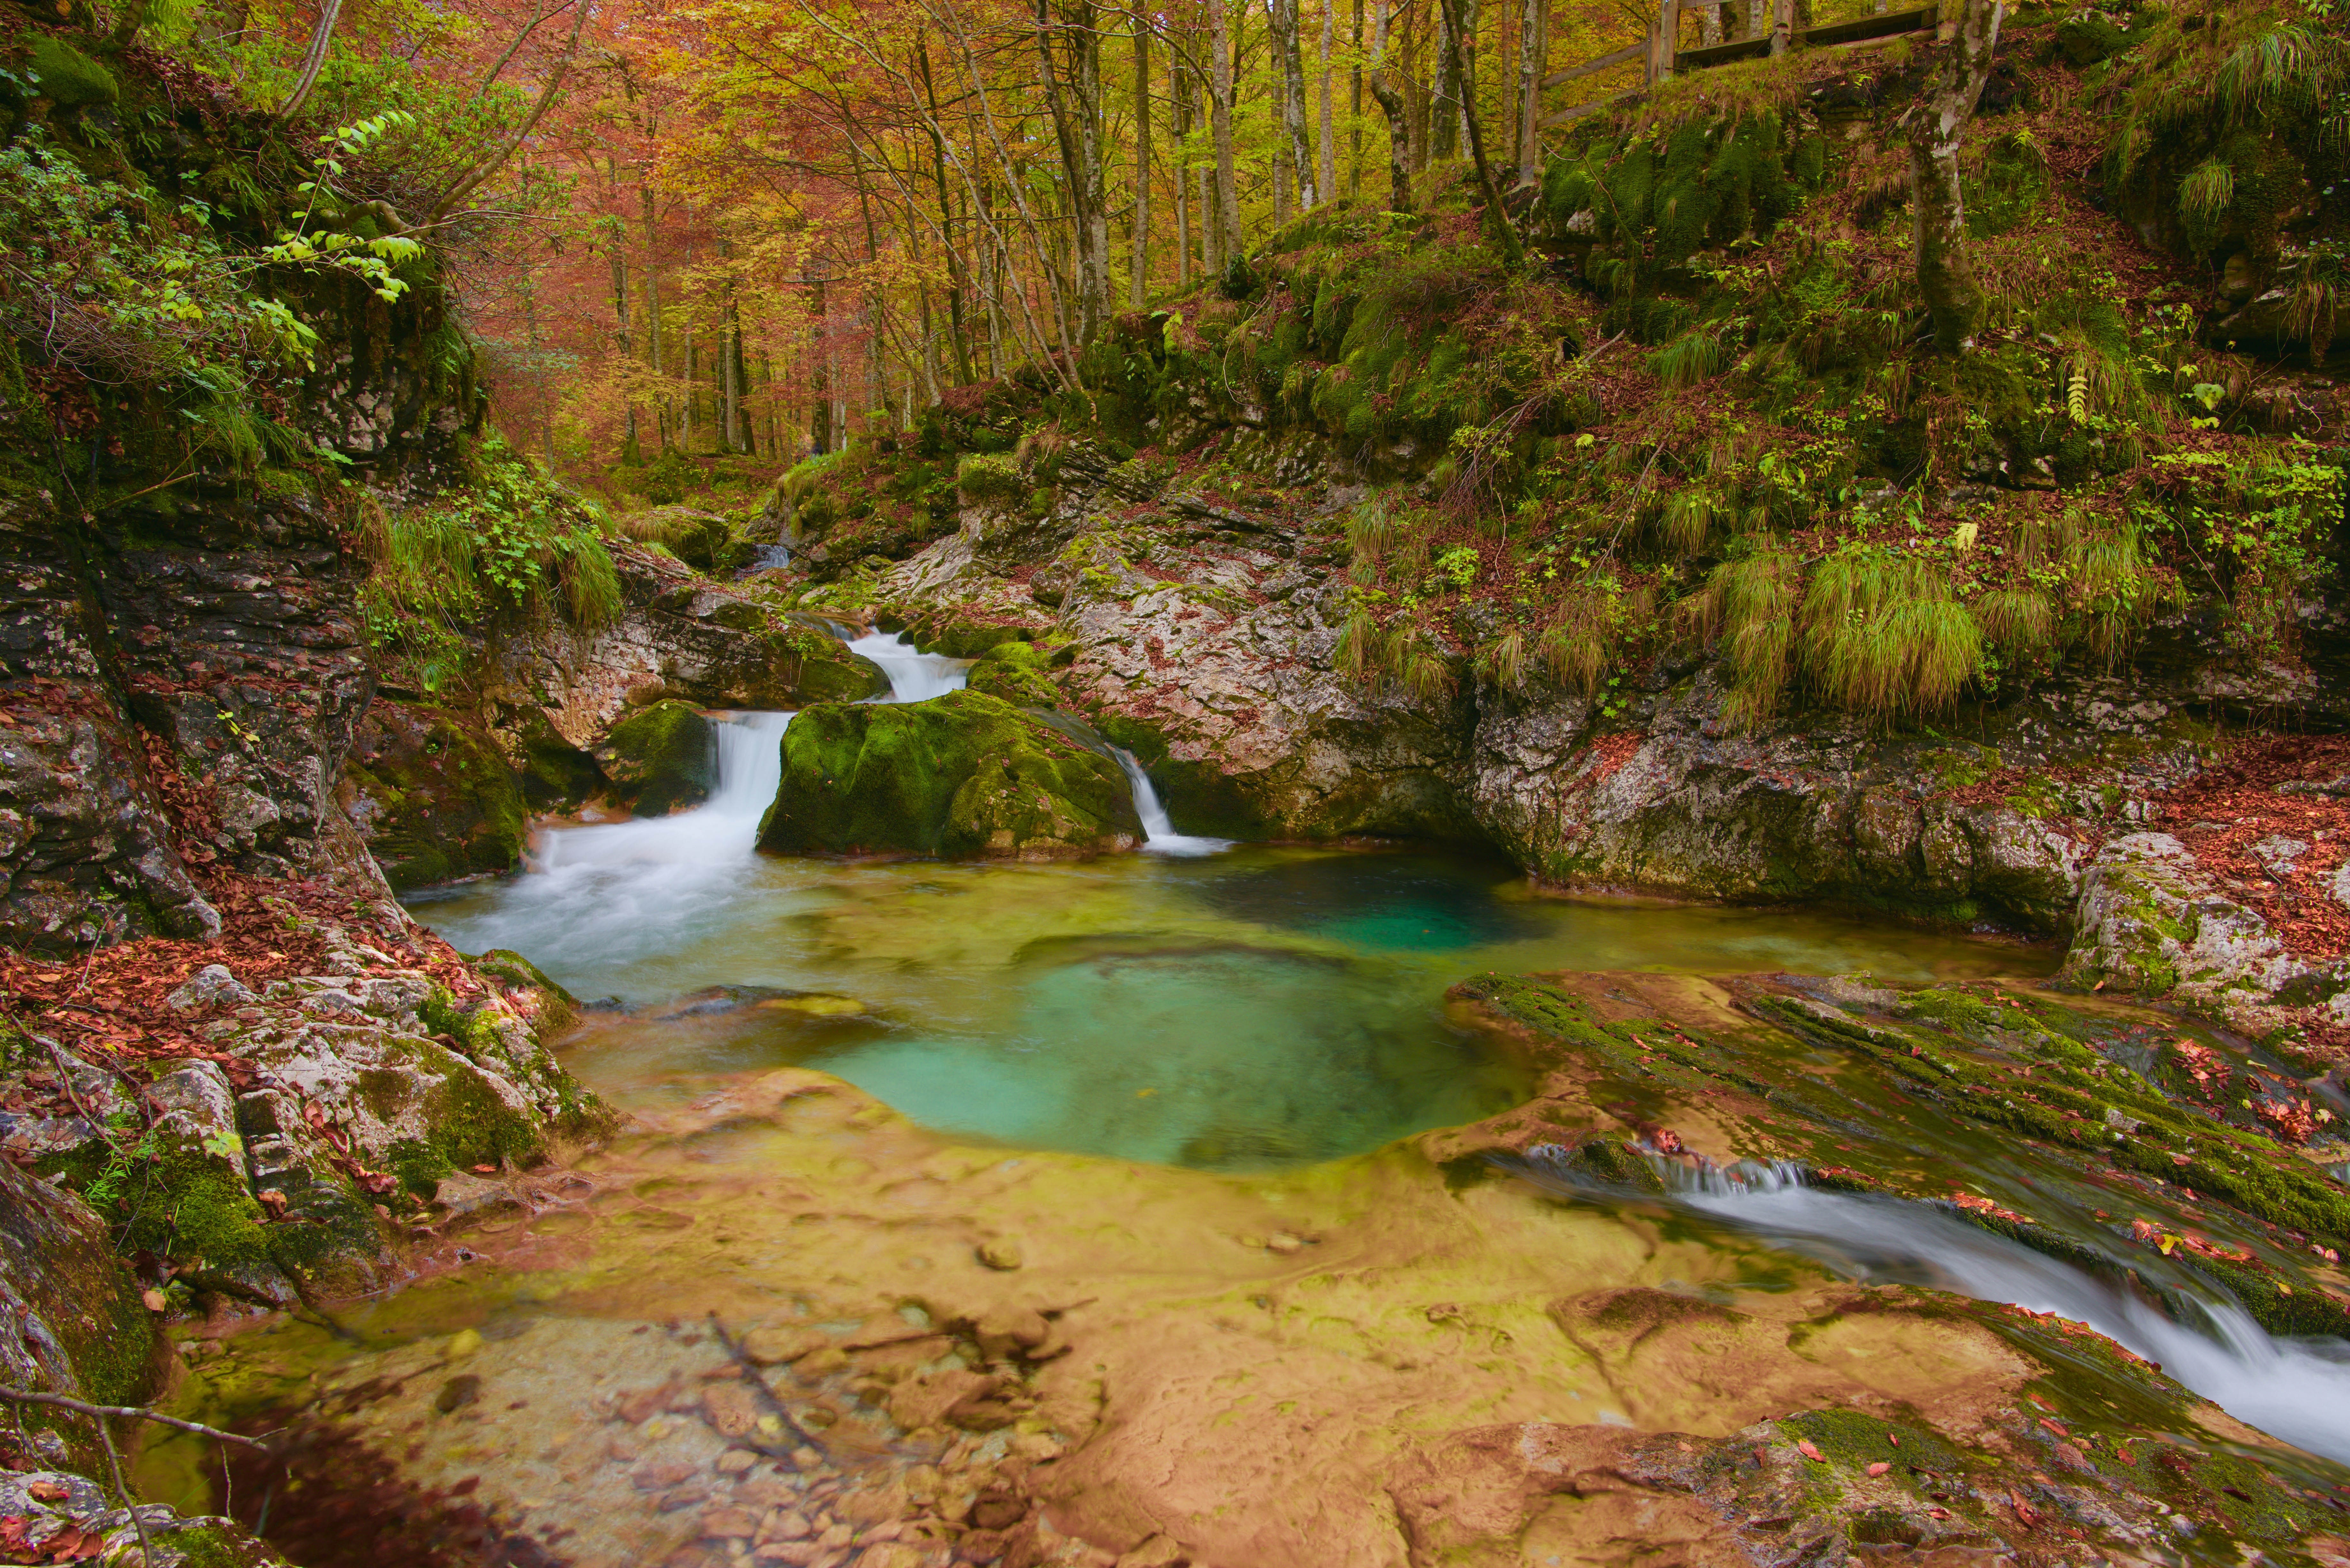
nature reserve, stream, landform, wilderness, creek, body of water, vegetation, watercourse, river, ecosystem, forest, autumn, leaf, valley, woodland, rapid, ravine, water feature, waterfall, rainforest, national park